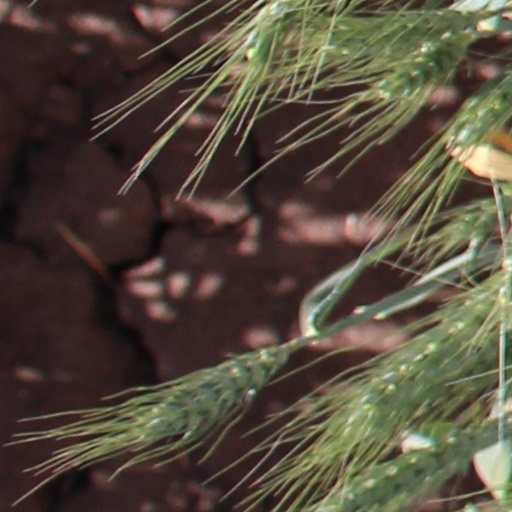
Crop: wheat